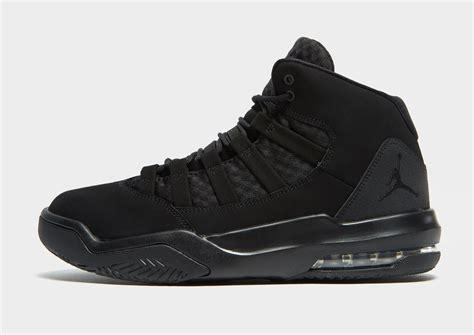
Brand: Jordan
Model: Max Aura 5